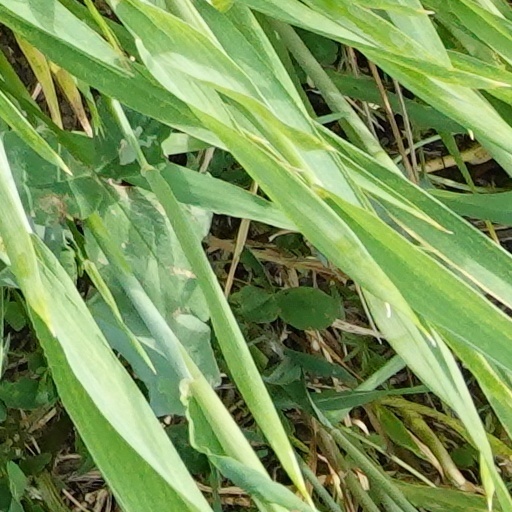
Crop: wheat